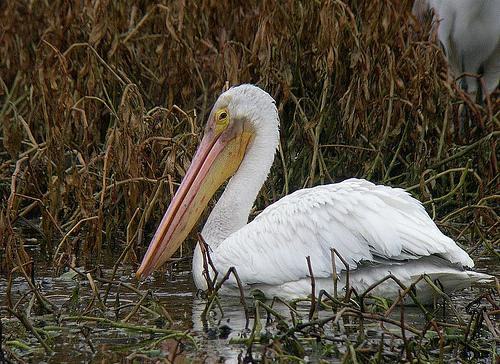
A photo of a white pelican